Graswurzelrevolution

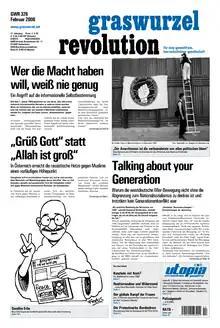
"Graswurzelrevolution"

Graswurzelrevolution (English: "Grassroots Revolution") is an anarcho-pacifist magazine founded in 1972 by Wolfgang Hertle in West Germany. It focuses on social equality, anti-militarism and ecology. The magazine is considered the most influential and long-lived anarchist publication of the German post-war period. It is classified by the Verfassungsschutz as left-wing extremist.